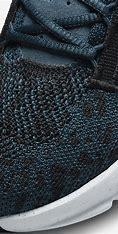
Brand: Nike
Model: Superrep Go 3 Flyknit Next Nature